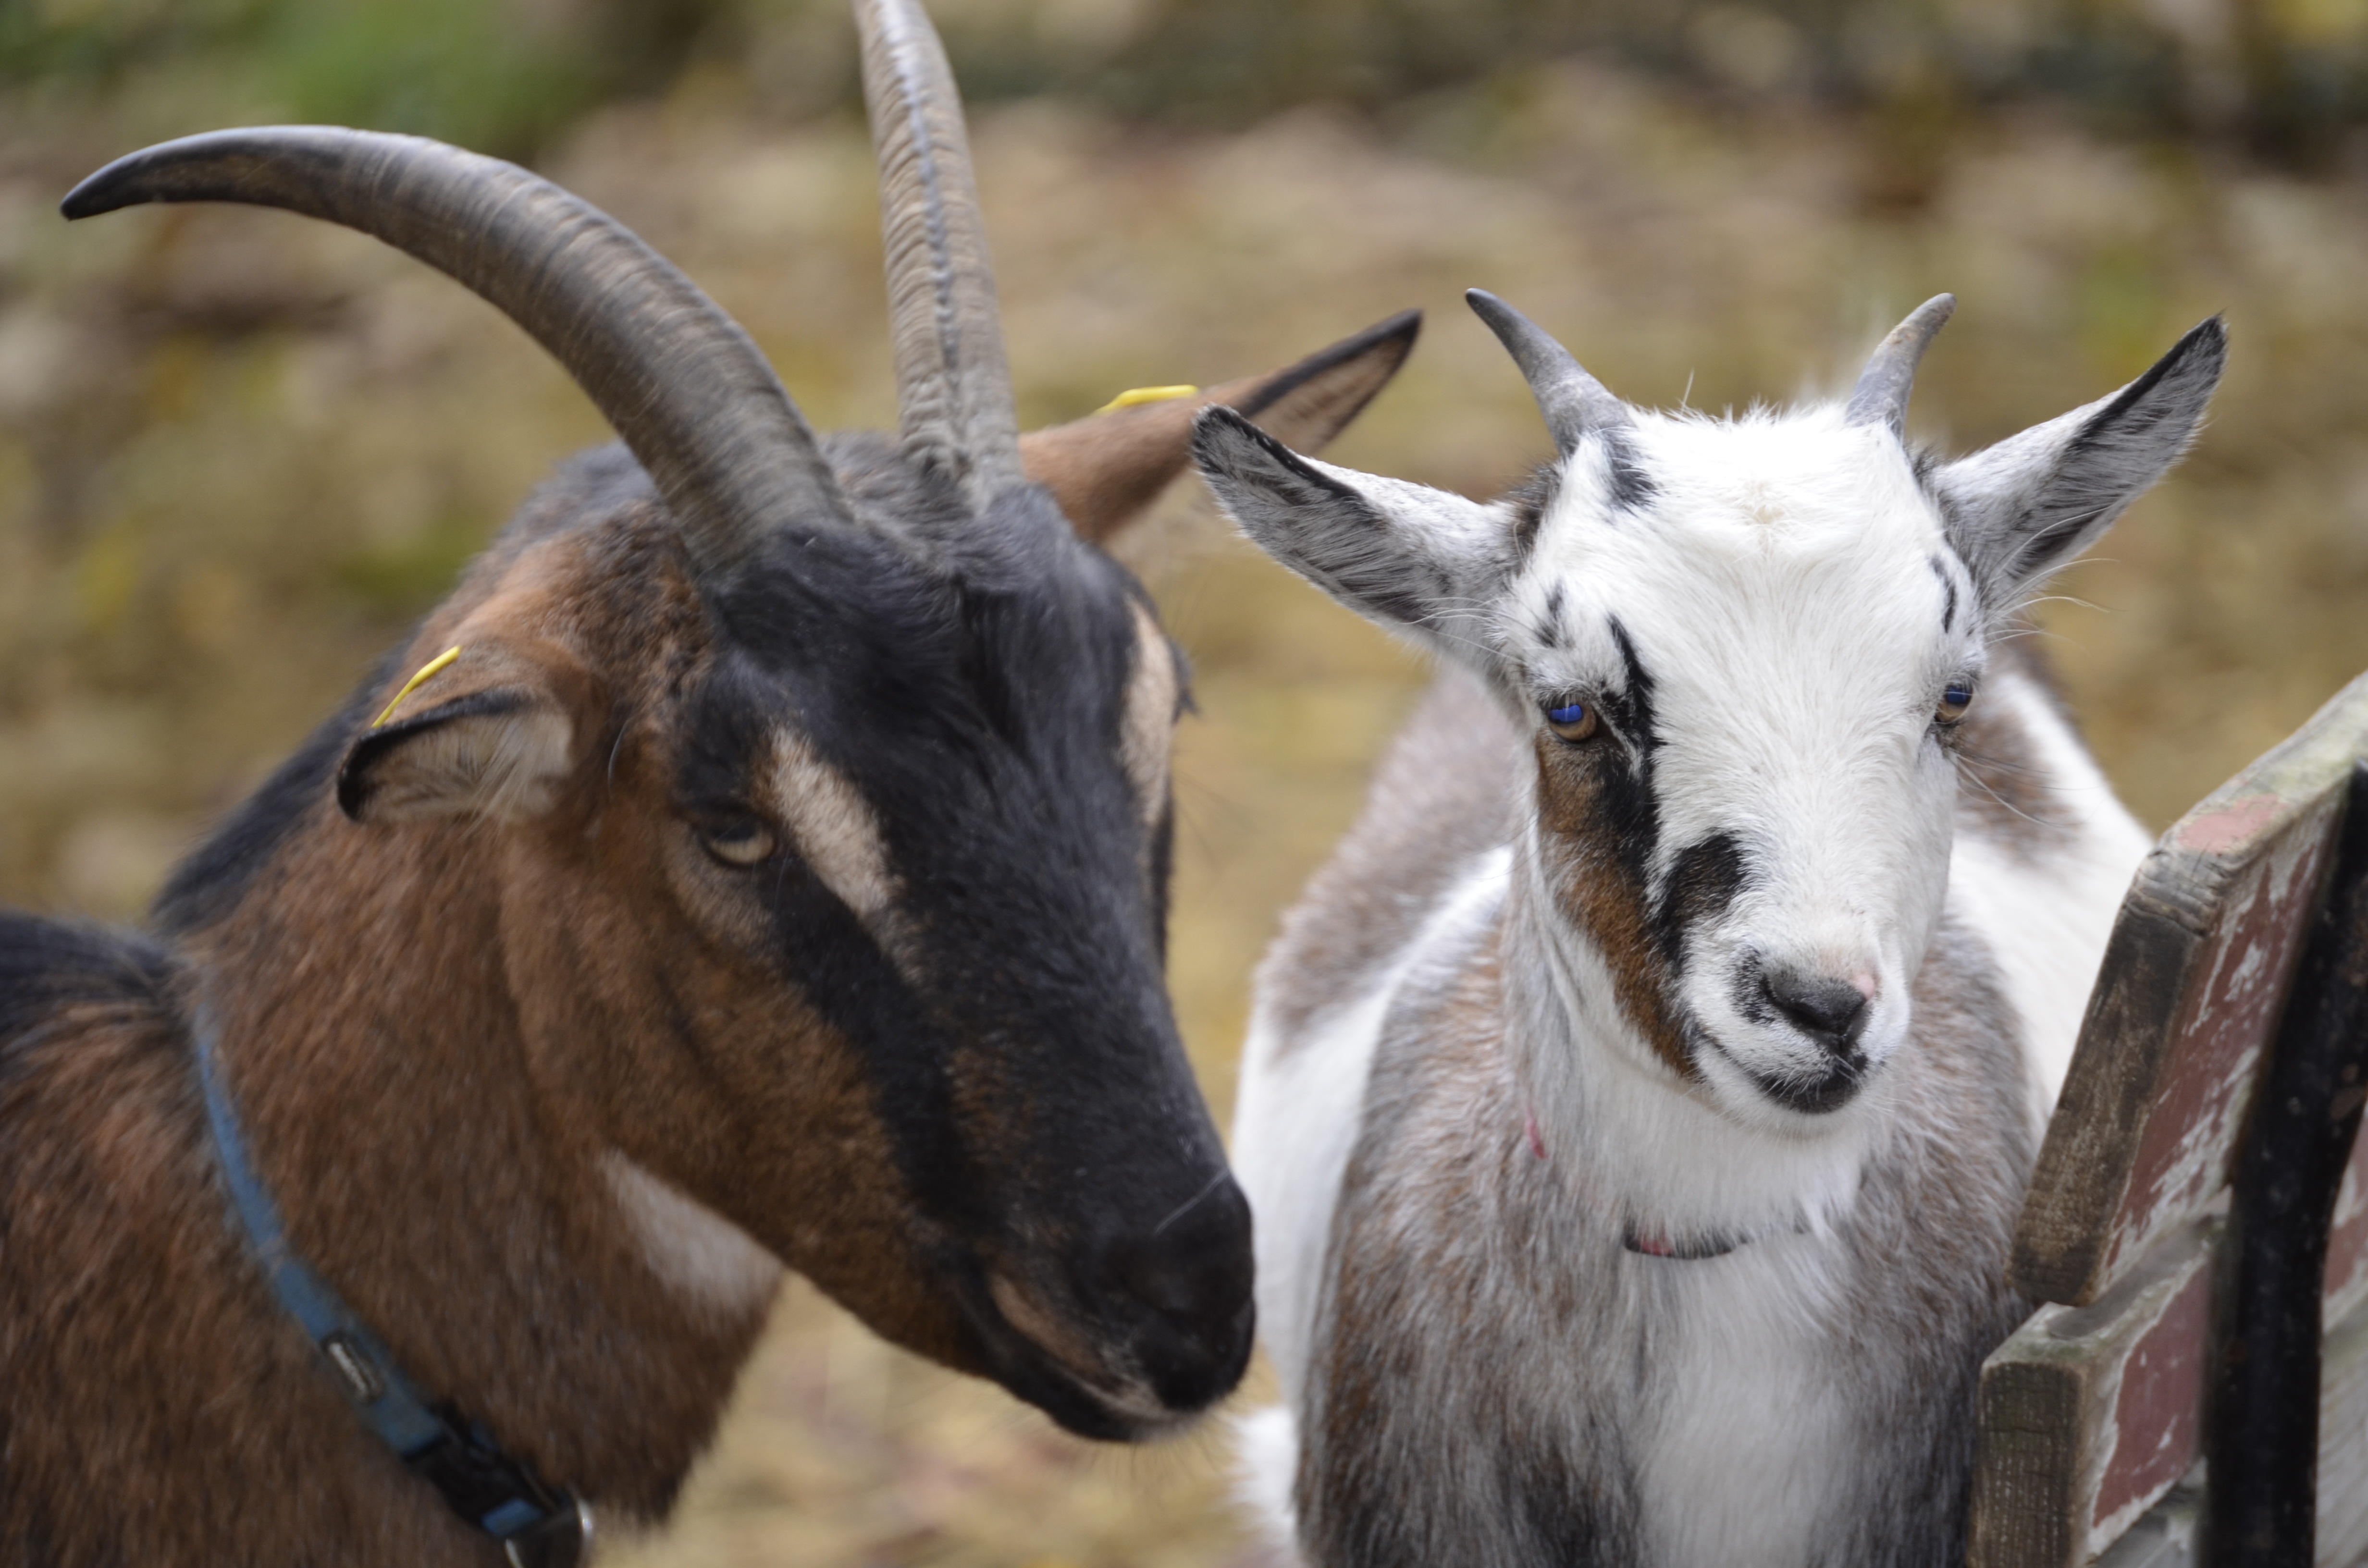
nature, white, wildlife, goat, horn, sheep, mammal, fauna, goats, vertebrate, sheeps, hell, horns, bock, domestic goat, billy goat, cow goat family, goat antelope